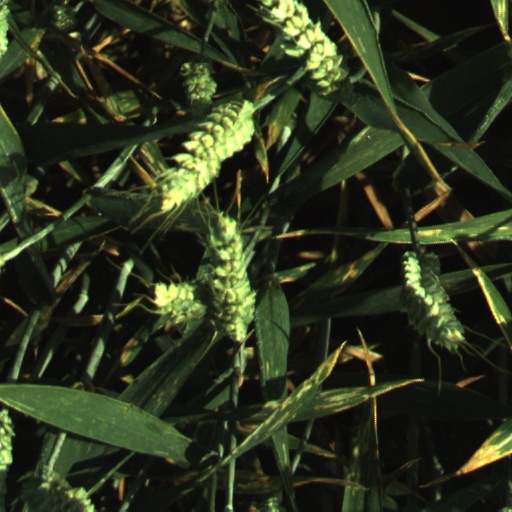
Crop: wheat